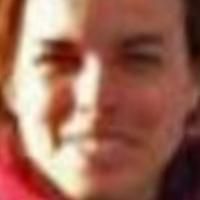
Age group: age 31-40